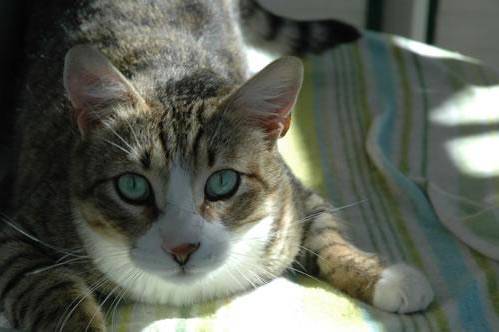
Label: cats